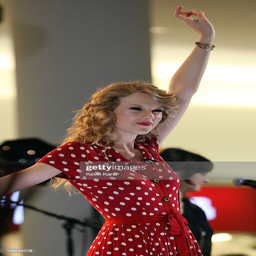
country pop artist during airline .